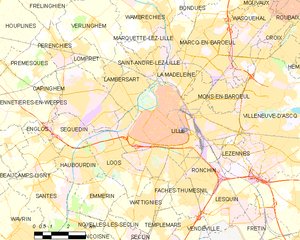
Lille
Kort over kommunen
Kort over kommunen
Lille er en by i det nordlige Frankrig. Den er hovedstad i departementet Nord og regionen Hauts-de-France. Den ligger nær grænsen til Belgien og danner sammen med de franske byer Roubaix og Tourcoing samt belgiske byer – bl.a. Kortrijk – ét storbyområde med ca 1,7 mill. indbyggere.